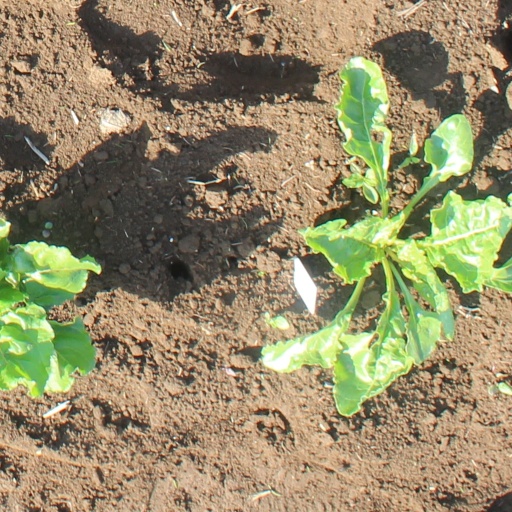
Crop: sugar beet